League of Women Voters

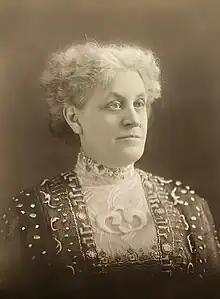
Founder Carrie Chapman Catt

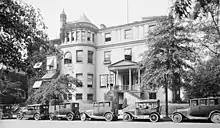
Headquarters building in Washington, DC, circa 1920s

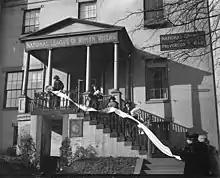
Minnesota delegation at Washington, DC headquarters, 1923

The League of Women Voters was created in 1920 as the merger of two existing organizations, the long-established National American Woman Suffrage Association (NAWSA) and the National Council of Women Voters (NCWV).